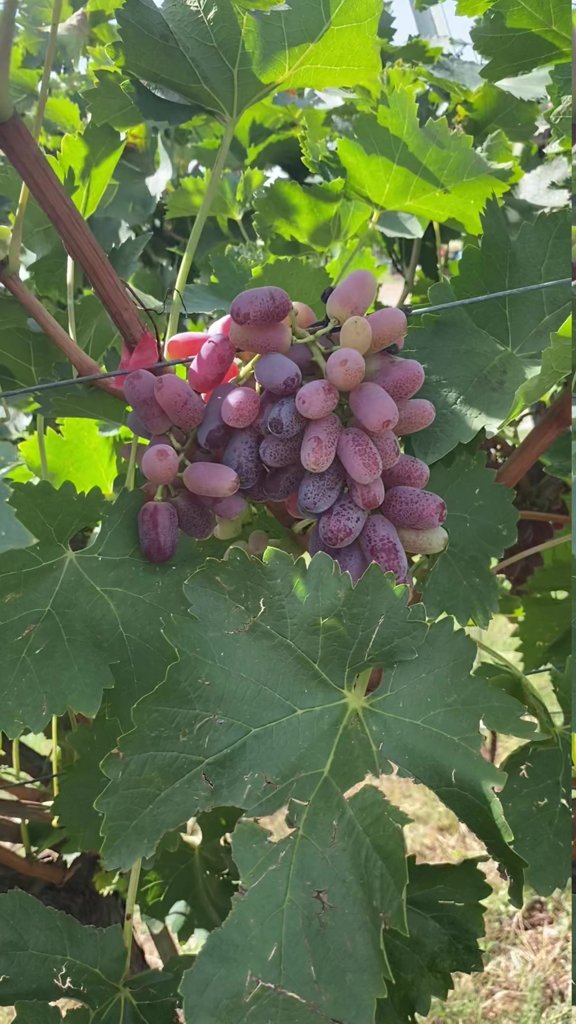
Berries visible: 60
Grape clusters: 1